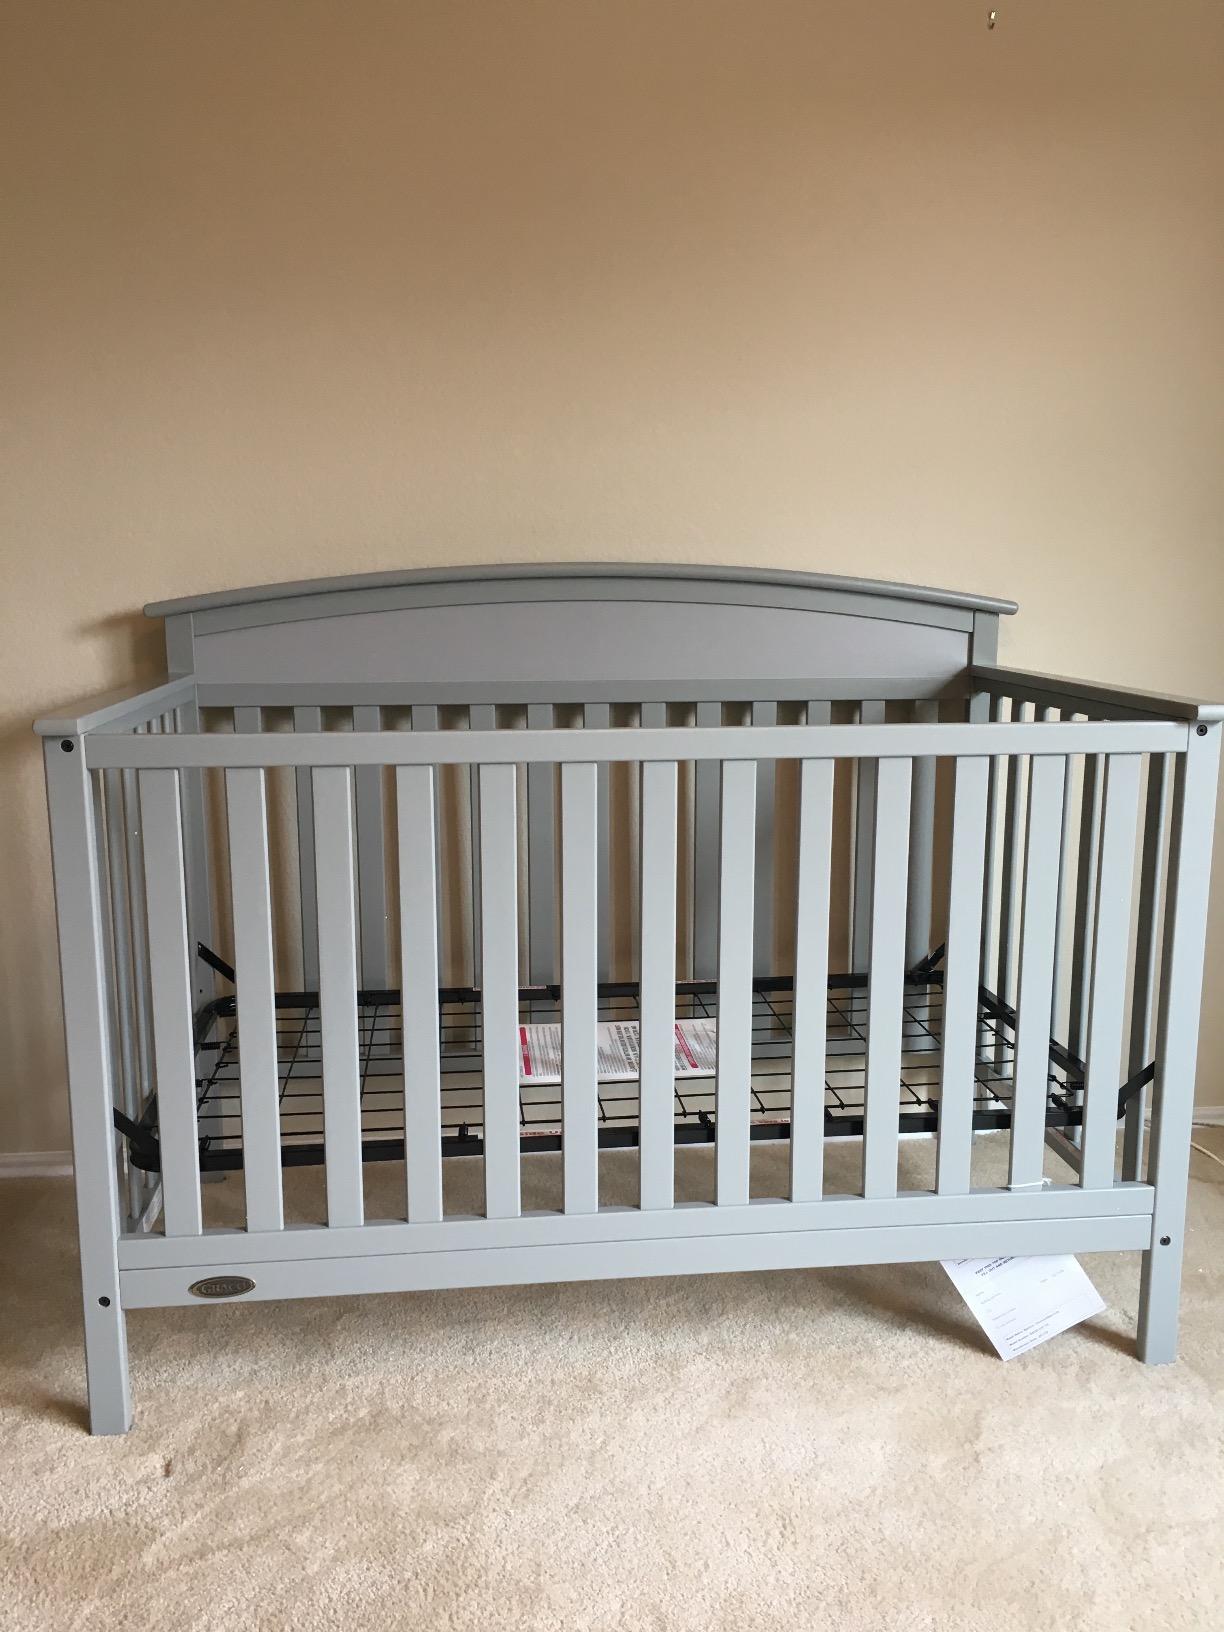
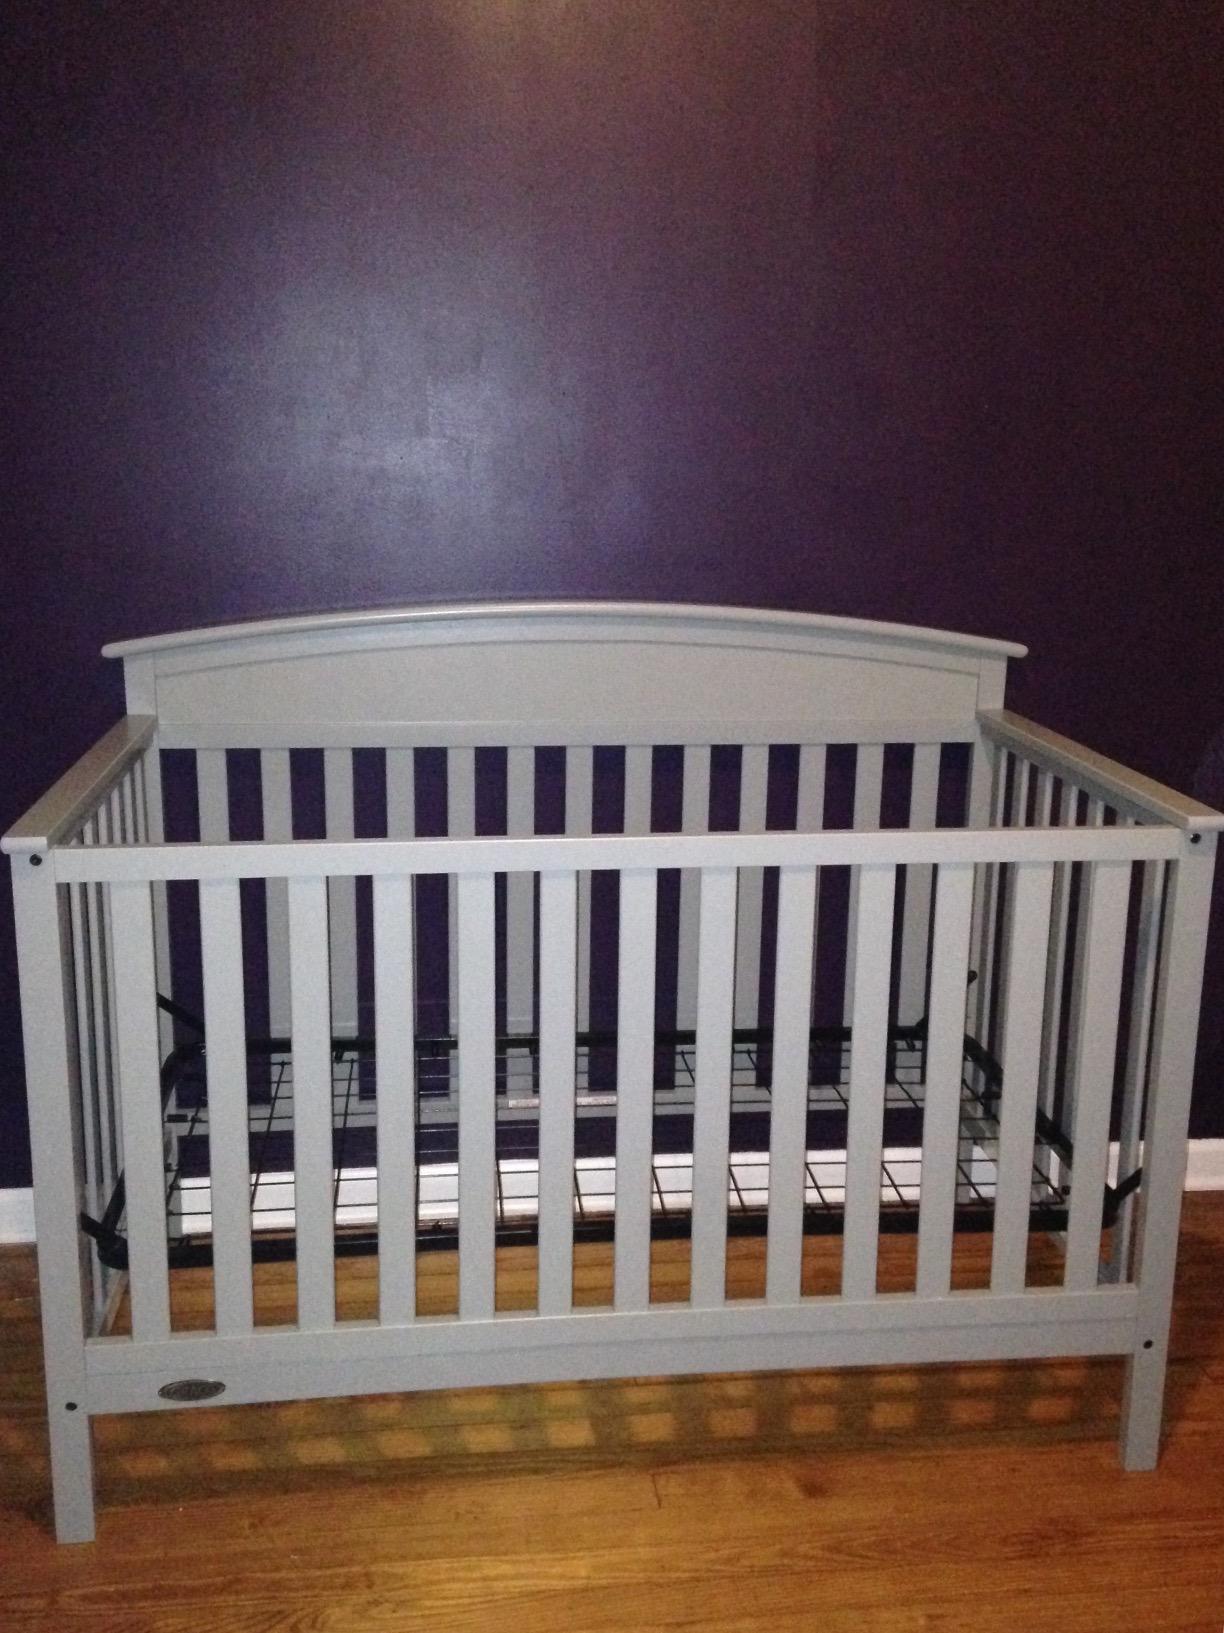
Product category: products_crib
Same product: yes